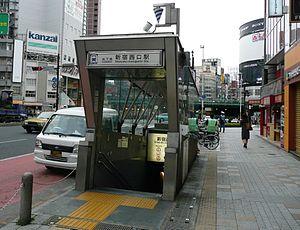
Shinjuku-Nishiguchi est une station du métro de Tokyo sur la ligne Ōedo dans l'arrondissement de Shinjuku à Tokyo. Elle est exploitée par le Bureau des Transports de la Métropole de Tokyo.